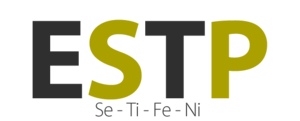
Logo ESTP MBTI.
ESTP est une abréviation utilisée dans le cadre du Myers-Briggs Type Indicator au sujet de l'un des 16 types psychologiques du test. Il est l'un des quatre types appartenant au tempérament Artisan.